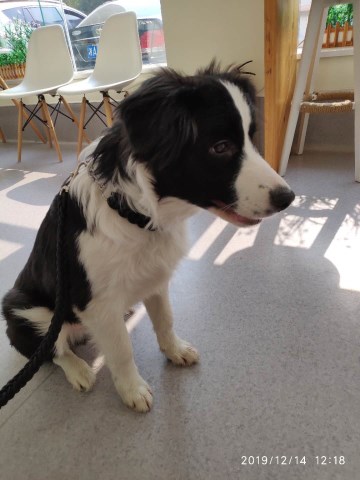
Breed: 2594-n000109-Border_collie